Sports science

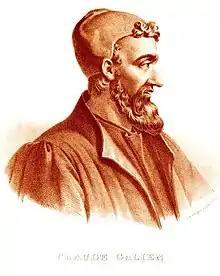
Galen

New ideas upon the working and functioning of the human body emerged during the Renaissance as anatomists and physicians challenged the previously known theories. These spread with the implementation of the printed word, the result of Gutenberg's printing press in the 15th century. Allied with this was a large increase in academia in general, universities were forming all around the world. Importantly, these new scholars went beyond the simplistic notions of the early Greek physicians, and shed light upon the complexities of the circulatory, and digestive systems. Furthermore, by the middle of the 19th century, early medical schools (such as the Harvard Medical School, formed 1782) began appearing in the United States, whose graduates went on to assume positions of importance in academia and allied medical research.